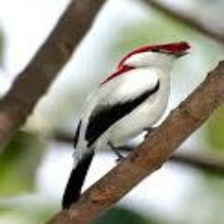
Species: ARARIPE MANAKIN
Scientific name: ANTILOPHIA BOKERMANNI